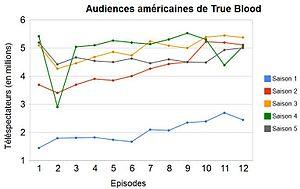
Graphique des audiences américaines des quatre premières saisons de True Blood
True Blood est une série télévisée dramatico-fantastique américaine, créée par Alan Ball, d’après la série de romances La Communauté du Sud de Charlaine Harris. Chaque saison correspond à un tome de cette saga romanesque, librement adaptée.